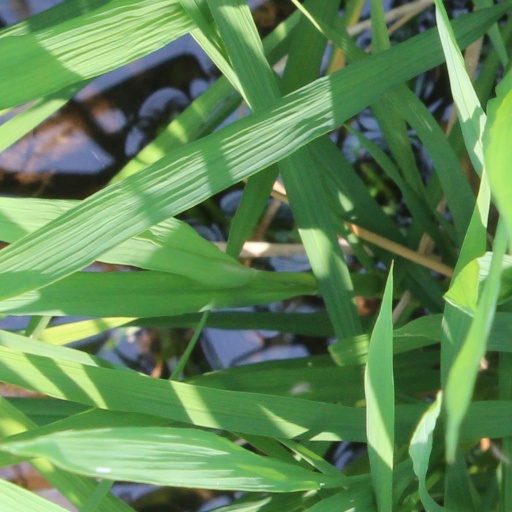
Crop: rice